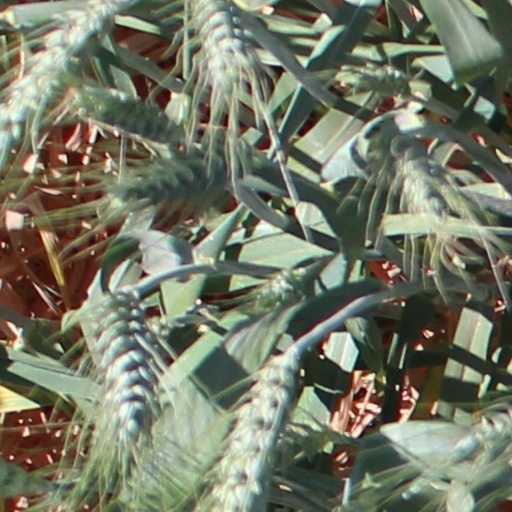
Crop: wheat